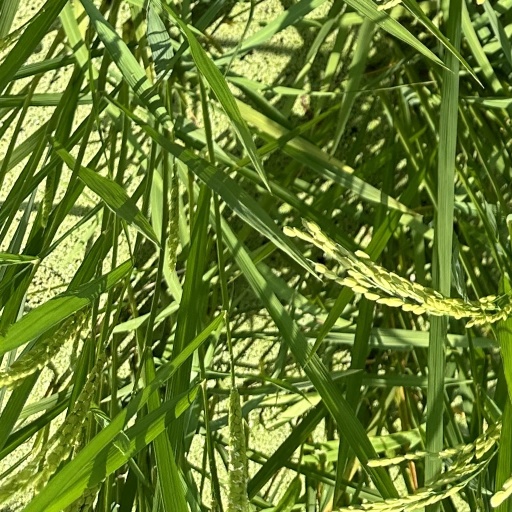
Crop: rice